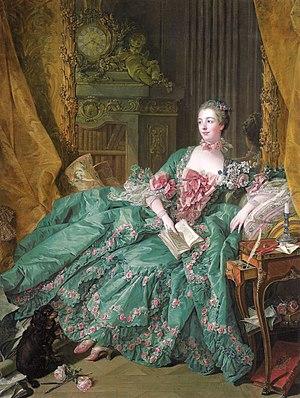
Portrait de Madame de Pompadour
Madame de Pompadour est le nom d'un portrait personnel de Madame de Pompadour. La peinture à l'huile, commandée par Louis XV, a été réalisée par le peintre français François Boucher en 1756. La toile est conservée au sein de l'Alte Pinakothek de Munich. Il s'agit d'un prêt permanent du groupe HVB au musée depuis 1971.